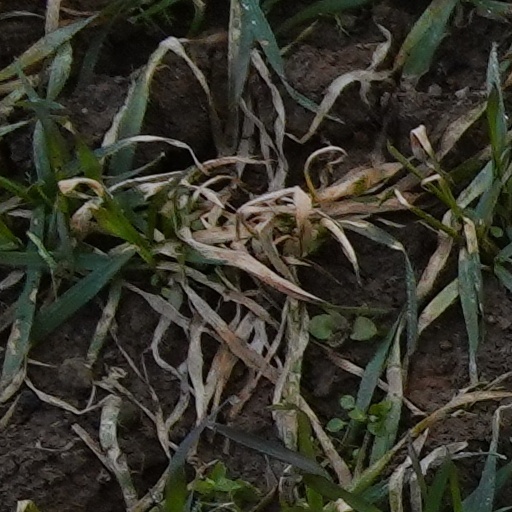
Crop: wheat